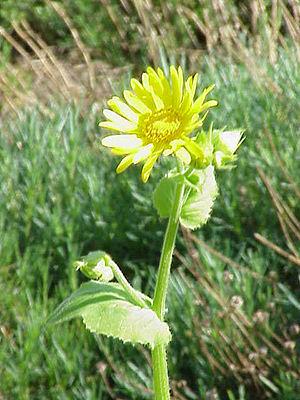
Le Séneçon doronic est une espèce de plantes herbacées vivaces de 25−60 cm de la famille des Asteraceae et du genre Senecio.
Doronicum est un genre de plantes herbacées de la famille des Asteraceae des régions tempérées d'Europe et d'Asie.